Beyoncé 2024 NFL Halftime Show

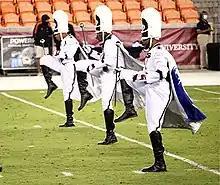
The performance featured 200 members of Texas Southern University's Ocean of Soul Marching Band

On November 18, 2024, it was announced that American singer-songwriter Beyoncé would headline the first ever Christmas Gameday halftime show at the 2024 Christmas Day game between the Baltimore Ravens and Houston Texans, featuring songs from her most recent album, "Cowboy Carter" (2024). The Christmas Gameday was the first NFL game to be broadcast on Netflix, with reports that Netflix enlisted Beyoncé to create a cultural event and boost audience ratings as it expands its advertising business.